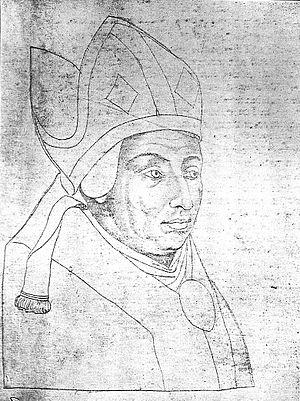
David de Bourgogne est un prélat de l'Église catholique romaine. Il est l'un des nombreux bâtards du duc Philippe III de Bourgogne.
Le Recueil d'Arras est le titre donné à un manuscrit conservé à la bibliothèque municipale d'Arras et contenant une collection de portraits dessinés dans le troisième quart du XVIᵉ siècle.